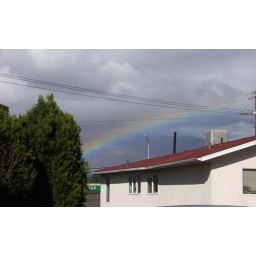
I was caught in the rain, riding my bike home from work last Friday. But then the sun came out.